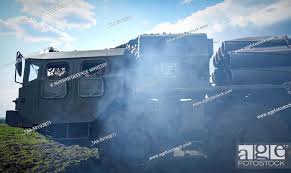
Label: Self Propelled Artillery